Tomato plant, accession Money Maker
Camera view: vertical (180 deg); turntable rotation: 150 degrees
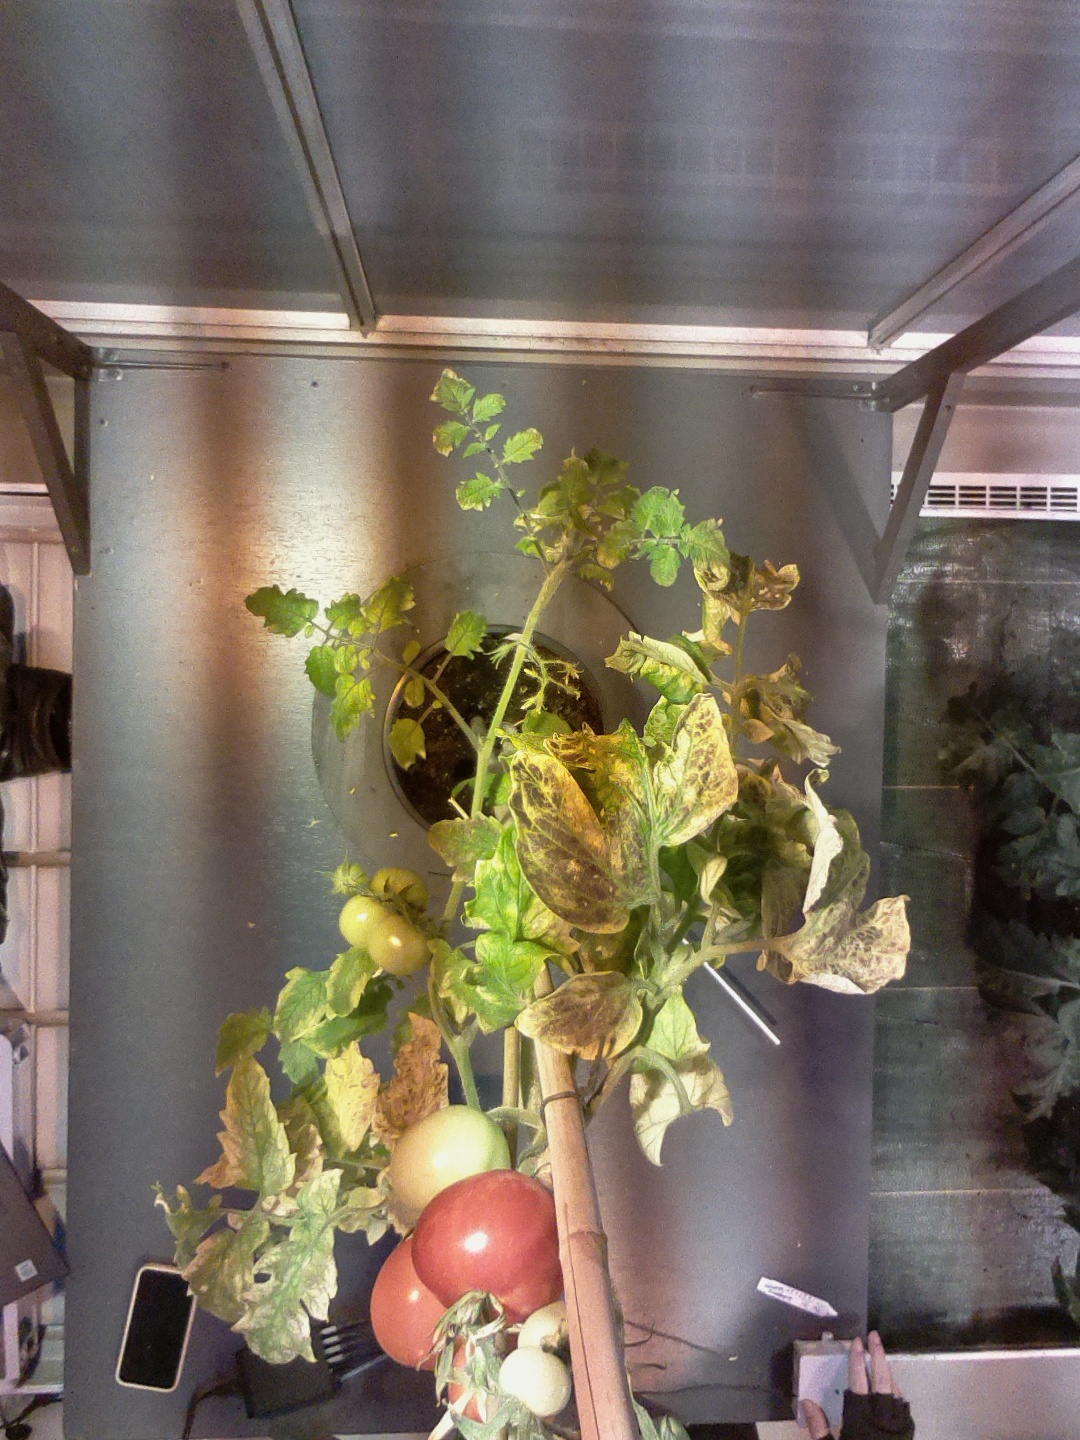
BBCH growth stage 83: 30%-40% of fruits show typical fully ripe color